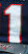
Number: 1